Sully Sullenberger

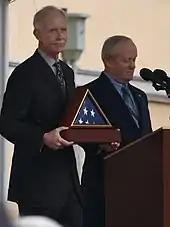
California Congressman Jerry McNerney presenting Sullenberger with a framed flag on January 24, 2009

U.S. President George W. Bush called Sullenberger to thank him for saving the lives of the passengers, as did President-elect Barack Obama, who invited him and the crew to join the presidential inauguration ceremony. On January 16, 2009, the United States Senate passed a resolution recognizing and honoring Sullenberger, Skiles, the cabin crew, the passengers, and the first responders involved in Flight 1549's emergency landing. The United States House of Representatives passed a similar resolution on January 26, 2009.